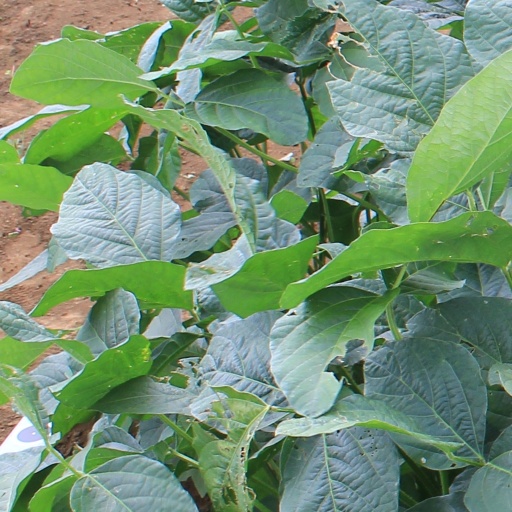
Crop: soybean